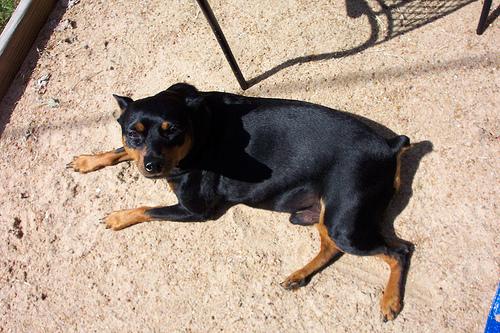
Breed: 561-n000127-miniature_pinscher